Frank Murphy (radio personality)

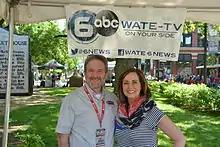
Radio Host Frank Murphy with award winning WATE Reporter/Anchor Lori Tucker at Rossini Festival

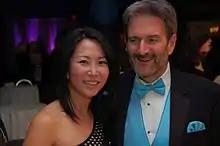
Frank Murphy at the 2012 Dancing With the Knoxville Stars Competition. With him is multi-award winning reporter Hana Kim-Kennedy. A classmate of his in the FBI Citizens Academy

Frank Murphy is known as a radio and television personality in Knoxville, Tennessee. He was formerly a producer for high-profile morning shows in Washington, DC and Los Angeles, CA.